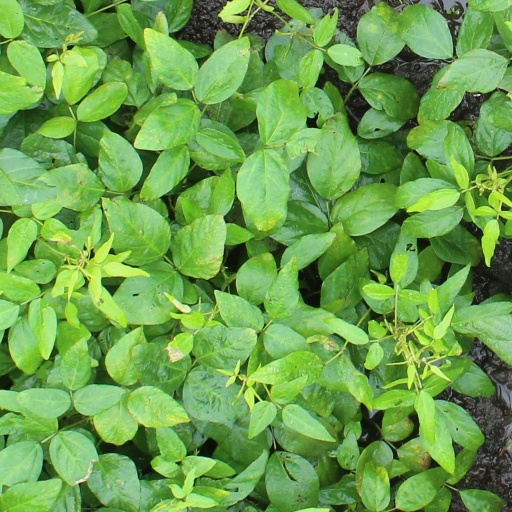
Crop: soybean